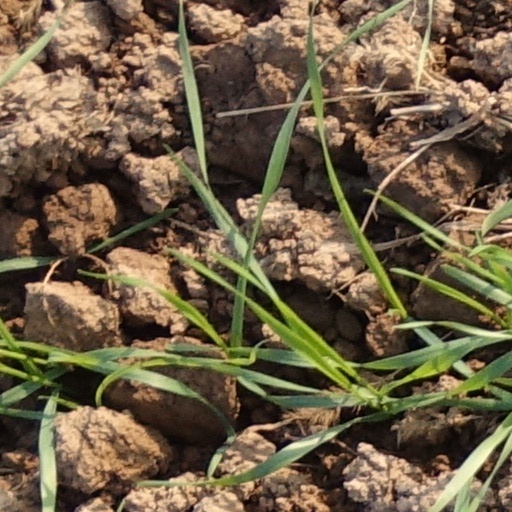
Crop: wheat